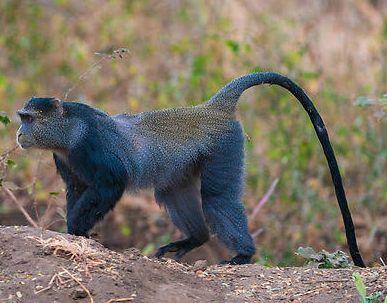
Tumbili wa porini mwenye rangi ya bluu akipanda au kukaa kwenye mti, tumbili huyu ana manyoya meusi  iliyokolea na mkia mrefu anaonekana katika mazingira yake ya asili ambayo ni msitu, ni mfano wa wanyama wa porini anayepatikana kwenye hifadhi ya taifa.